Trojan (video game)

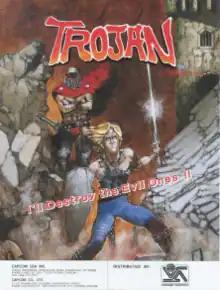
North American arcade flyer

Trojan, released in Japan as , is a 1986 hack and slash video game developed and published by Capcom for arcades. It was released in North America by Romstar and Capcom. Directed by Takashi Nishiyama, it is a spiritual successor to the beat 'em up "Kung-Fu Master" (1984), which was designed by Nishiyama at Irem before he left for Capcom, where he evolved its gameplay concepts with "Trojan". It has also been likened to Capcom's "Ghosts 'n Goblins" (1985), which has similar side-scrolling action gameplay elements.